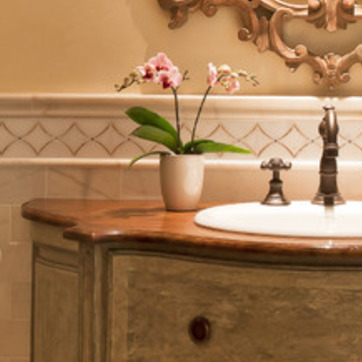
Material: ceramic